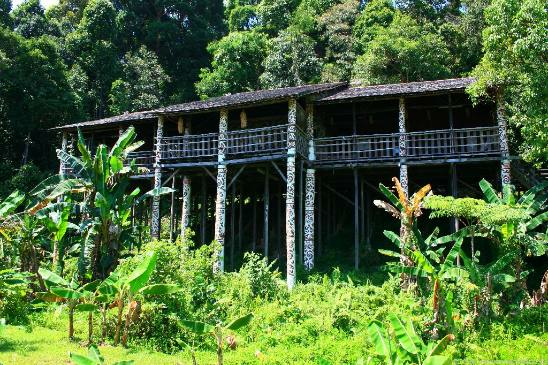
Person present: No